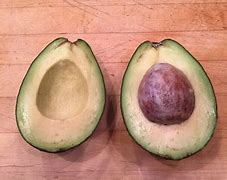
Label: Avocado